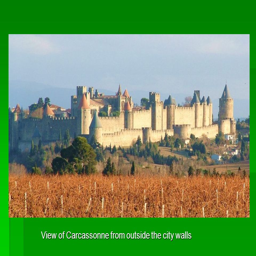
view of a city from outside the city walls